Max Fewtrell

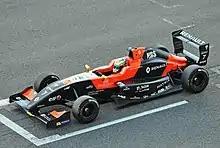
Max Fewtrell, Formula Renault 2.0

In December 2016, Fewtrell was named as part of Tech 1 Racing's driver line-up for the 2017 seasons of Formula Renault 2.0. Around the same time, Fewtrell was named as part of the Renault Sport Academy's 2017 line-up. He won a race at the Red Bull Ring on his way to the rookies' title, and came sixth in the drivers' championship.